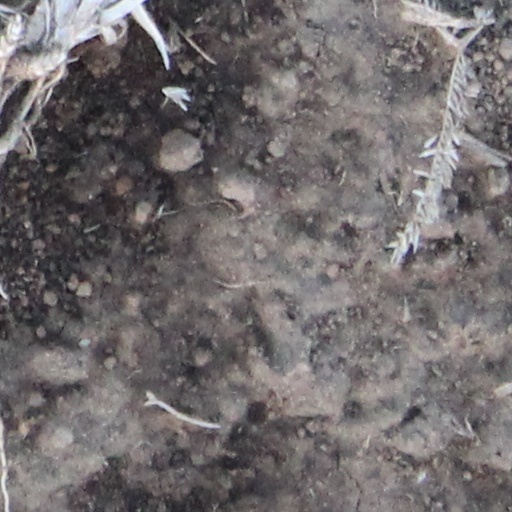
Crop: wheat